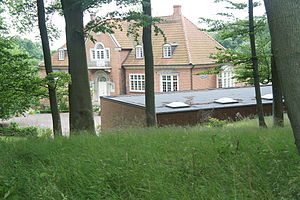
Kristoffer Varming / Værker
Villa Bernina, nu Balderup
Kristoffer Nyrop Varming var en dansk arkitekt og kongelig bygningsinspektør. Han var far til ingeniøren Jørgen Varming og dermed farfar til arkitekten Michael Varming.